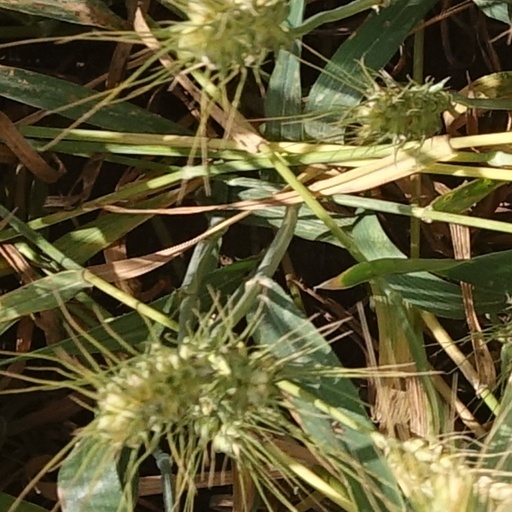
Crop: wheat